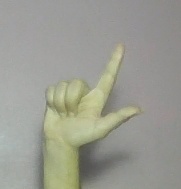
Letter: laam